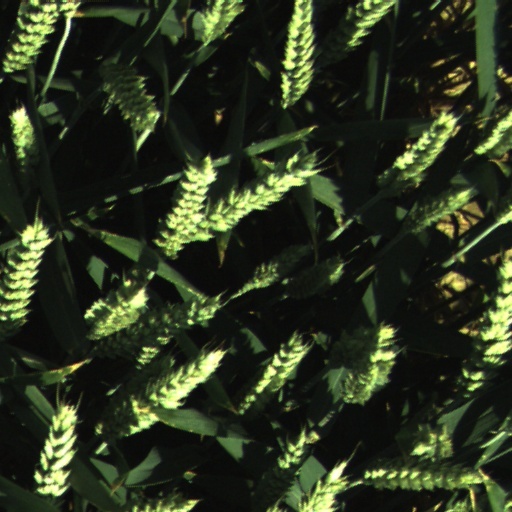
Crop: wheat